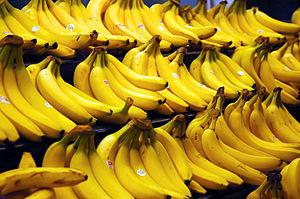
La banane est le fruit ou la baie dérivant de l’inflorescence du bananier. Les bananes sont des fruits très généralement stériles issus de variétés domestiquées. Seuls les fruits des bananiers sauvages et de quelques cultivars domestiques contiennent des graines. Les bananes sont généralement jaunes avec des taches brunâtres lorsqu'elles sont mûres et vertes quand elles ne le sont pas.
Le jaune est un champ chromatique correspondant à des couleurs claires situées entre l'orange et le vert.